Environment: real
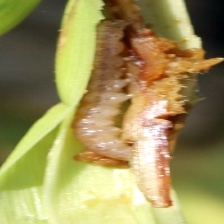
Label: fall_armyworm